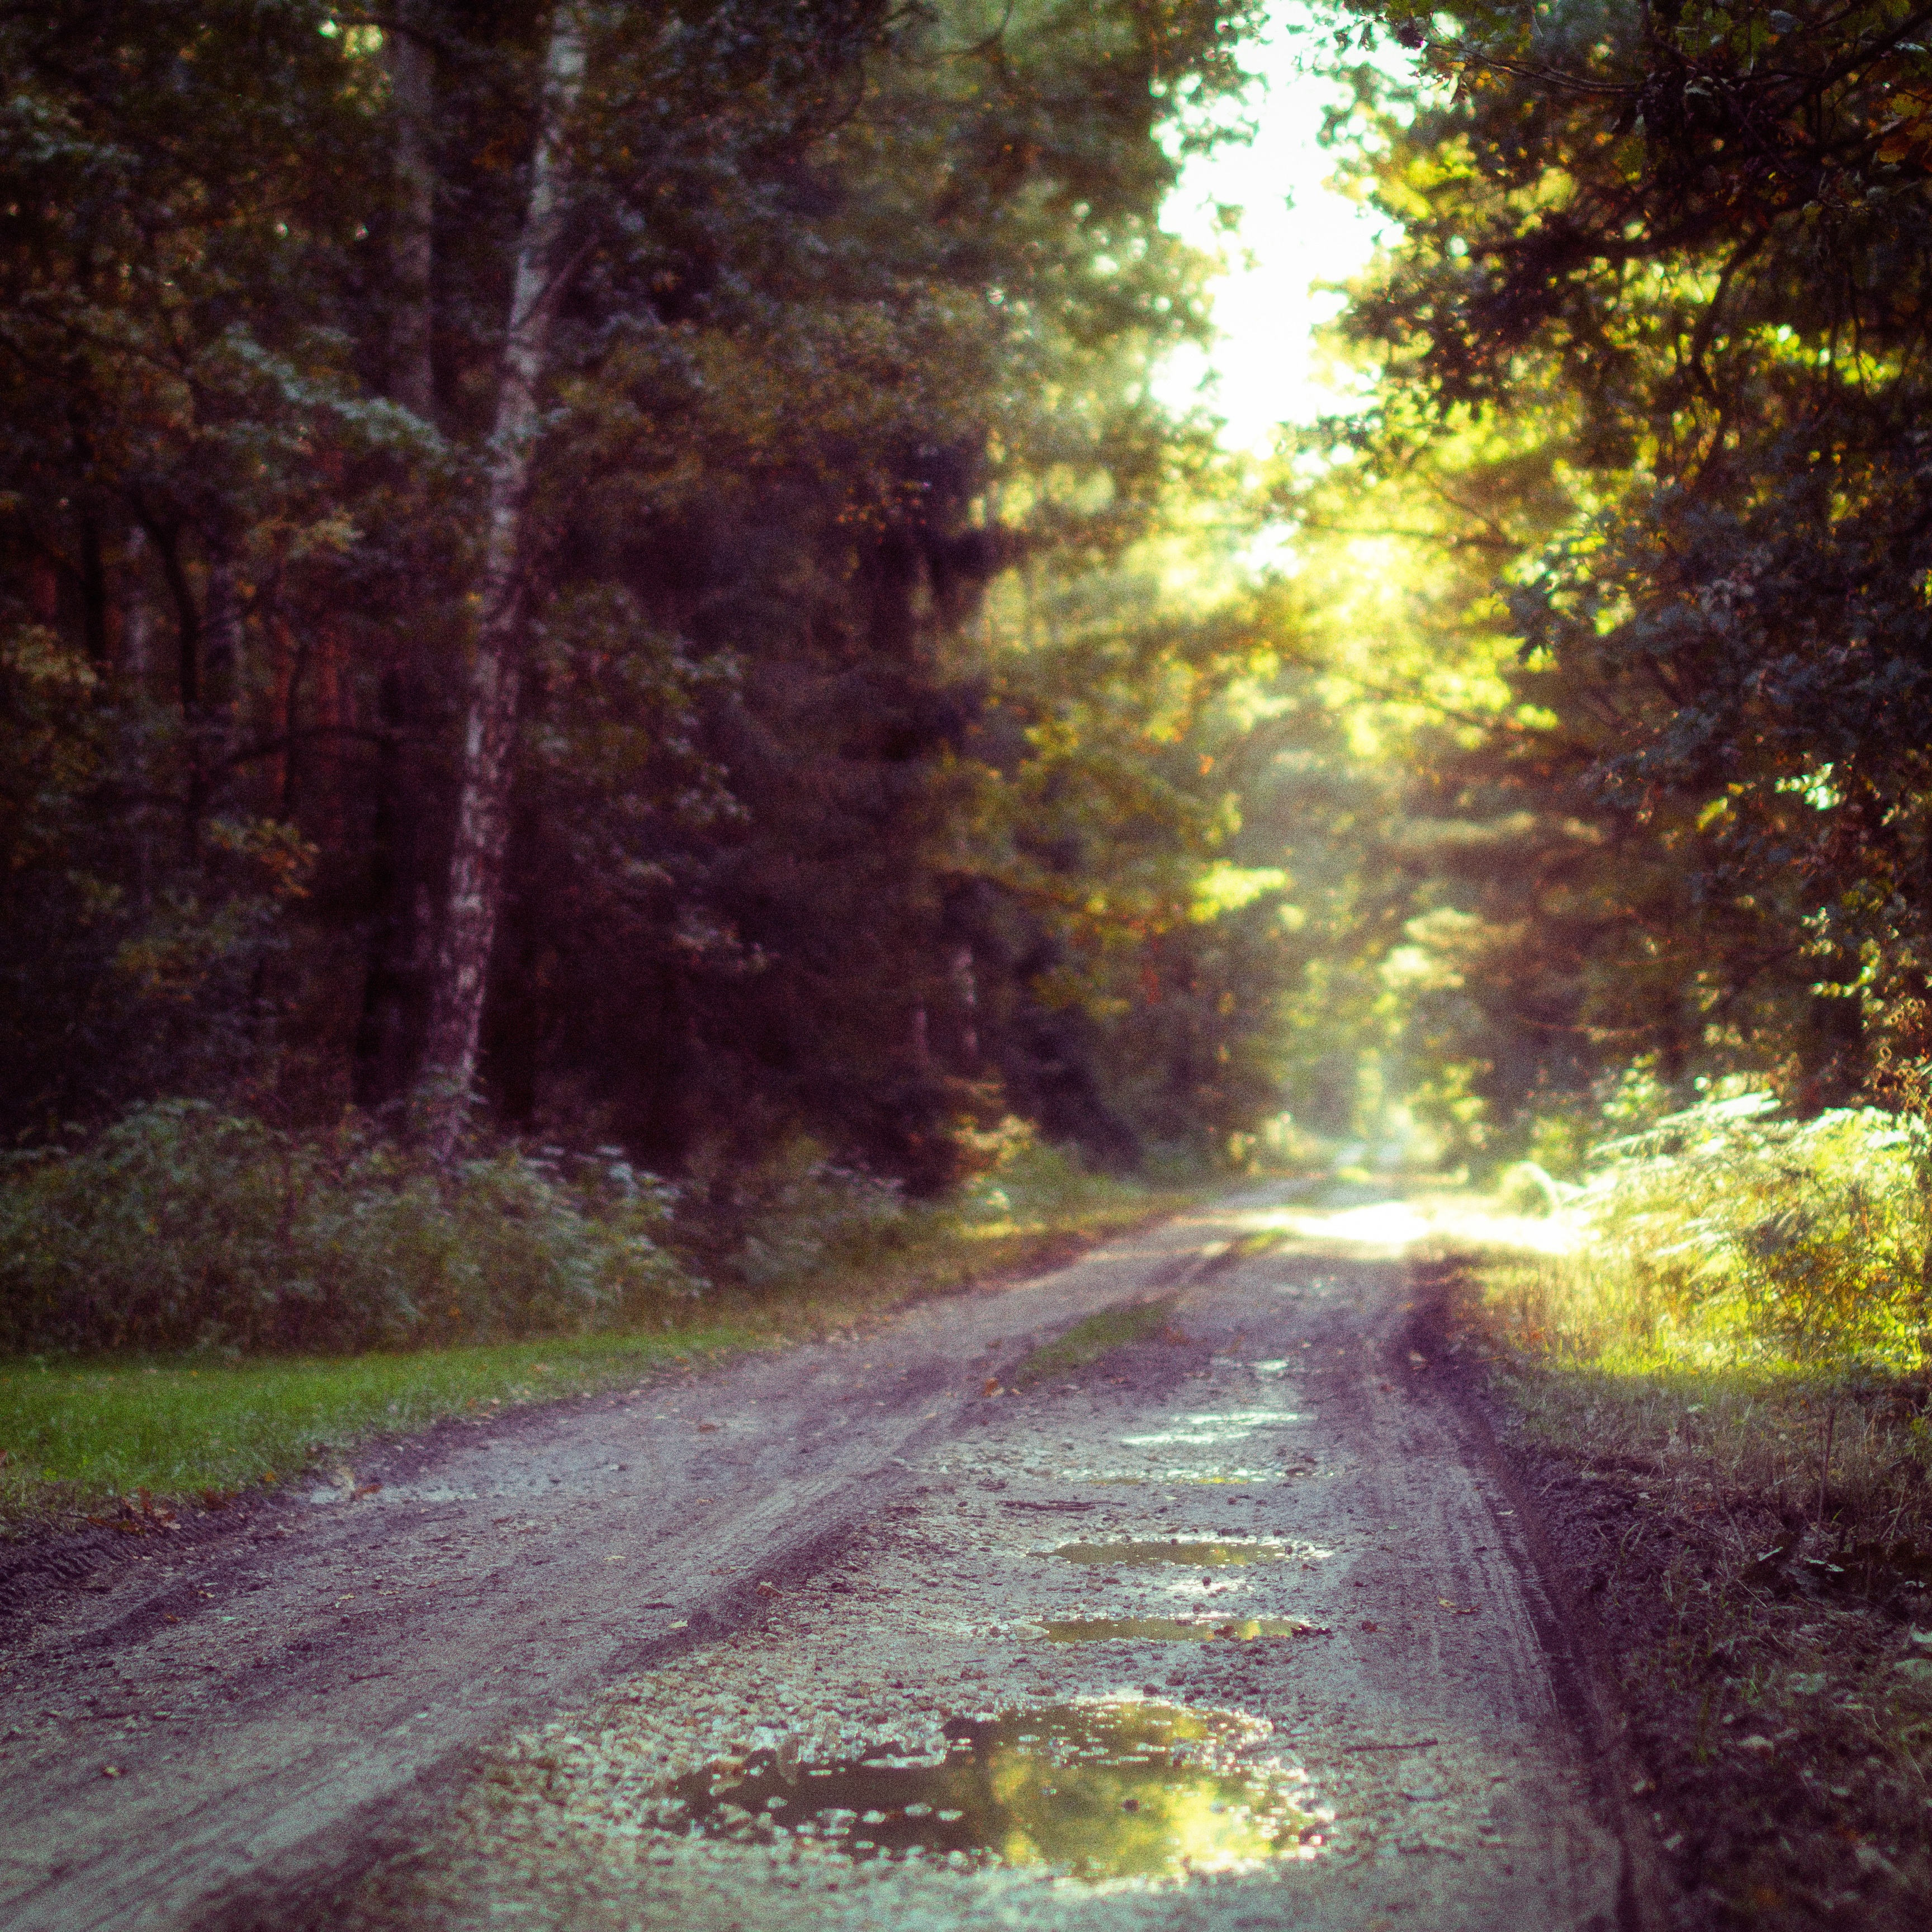
tree, nature, forest, light, mist, sunlight, morning, leaf, autumn, season, woodland, habitat, natural environment, atmospheric phenomenon, woody plant